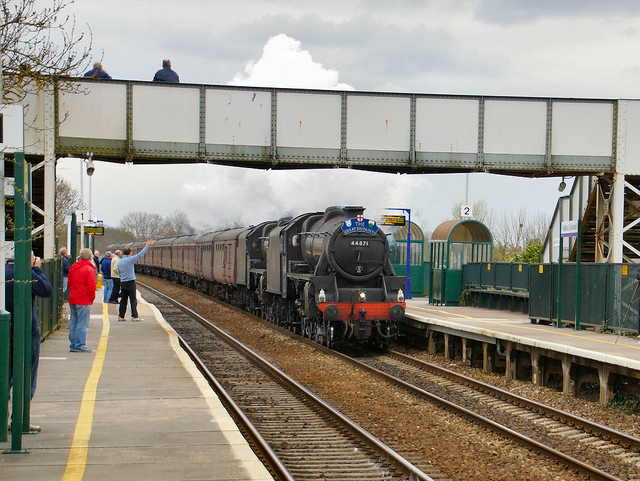
user: Given an image and a question. Answer the question in a short answer. Question: Is this a coal powered or electric train? Short Answer:
assistant: coal